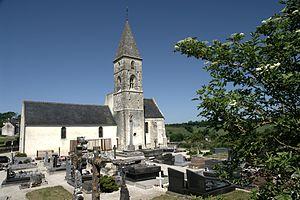
L'église de Aignerville, Calvados.